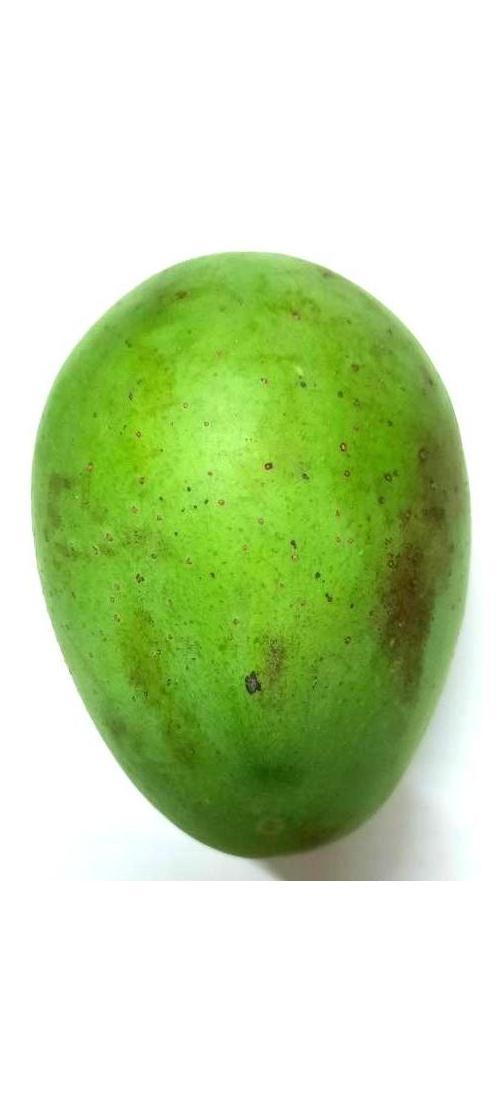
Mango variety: Langra